Marcos Segundo Maturana

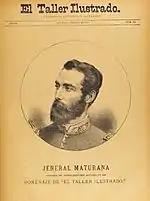
Tribute toMarcos Segundo Maturanain theIllustrated Workshop

The war of the Pacific began and on August 27, 1880, he was promoted to brigadier general. On September 29 of the same year he obtained the appointment of Chief of the General Staff, rank with which he participated in this war.